Sky position (RA, Dec in degrees): 137.424, 27.07
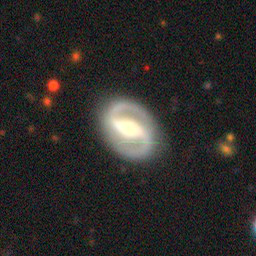
Galaxy morphology: Barred Spiral Galaxies